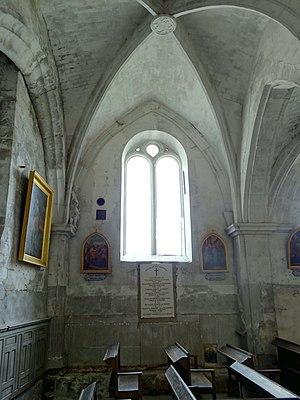
Intérieur de l'église - voir titre.
L'église Saint-Germain-d'Auxerre est une église catholique paroissiale située à Boury-en-Vexin, dans le département de l'Oise, en France. Fondée au début du XIIᵉ siècle par le seigneur local, elle se présente comme un édifice composite, mais d'un plan rectangulaire assez simple et d'un unique niveau d'élévation, de six travées de long et de trois travées de large. Les deux travées de chœur du début du XIIᵉ siècle constituent la partie la plus ancienne. Légèrement plus récents sont la croisée du transept, en même temps base du clocher, et le croisillon sud, du second quart du XIIᵉ siècle. Ces quatre travées sont de style gothique, mais les fenêtres ont été refaites à la période flamboyante, et les voûtes du chœur ont été reprises en sous-œuvre à la Renaissance. Du fait de deux importantes campagnes de reconstruction au second quart et à la fin du XVIᵉ siècle, l'architecture flamboyante et Renaissance règne sur les autres parties de l'église et les deux élévations extérieures visibles depuis la voie publique, à l'exception du bas-côté nord de la nef, qui ne date que de la fin de l'Ancien Régime, et est voûté de curieuse manière par des voûtes en berceau perpendiculaires à l'axe.